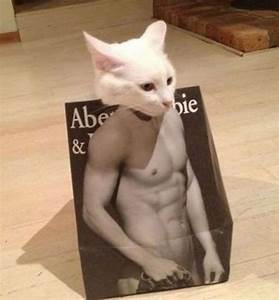
Label: gatto